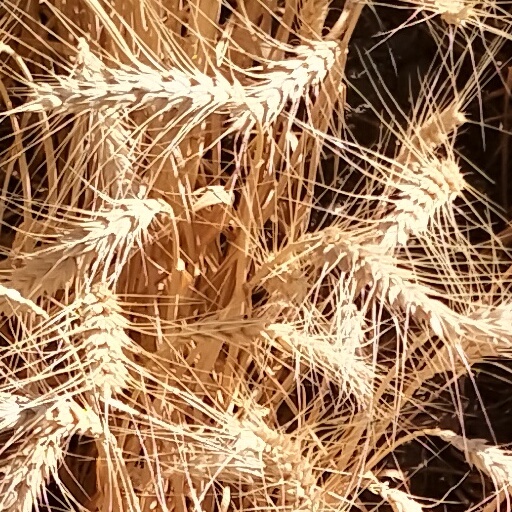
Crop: wheat